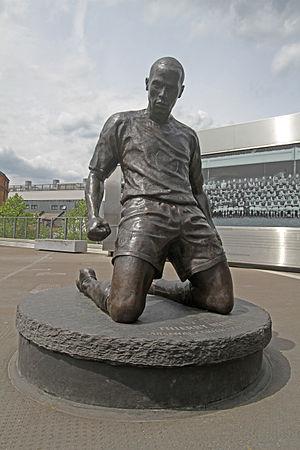
Dans certains sports comme le football, la célébration de but est la pratique consistant à célébrer le fait d'avoir marqué un but. La célébration est normalement effectuée par le buteur et peut impliquer ses coéquipiers, voire les supporteurs de l'équipe.